Political integration of India

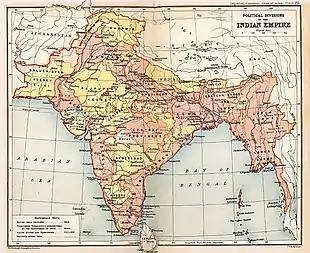
Political subdivisions of the Indian Empire in 1909 with British India (pink) and the princely states (yellow)

Before it gained independence in 1947, India (also called the Indian Empire) was divided into two sets of territories, one under direct British rule (British India), and the other consisting of princely states under the suzerainty of the British Crown, with control over their internal affairs remaining to varying degrees in the hands of their hereditary rulers. The latter included 562 princely states which had different types of revenue-sharing arrangements with the British, often depending on their size, population and local conditions. In addition, there were several colonial enclaves controlled by France and Portugal. After independence, the political integration of these territories into an Indian Union was a declared objective of the Indian National Congress, and the Government of India pursued this over the next decade. Thus, a gradual unification of India was thus followed, Jawaharlal Nehru and Vallabhbhai Patel carried an expansionist movement, where they incorporated numerous princely states through forceful annexations and numerous princely states with diplomacy and negotiations, which resulted in the formation of present day India.